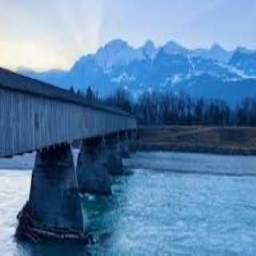
Old Rhine Bridge